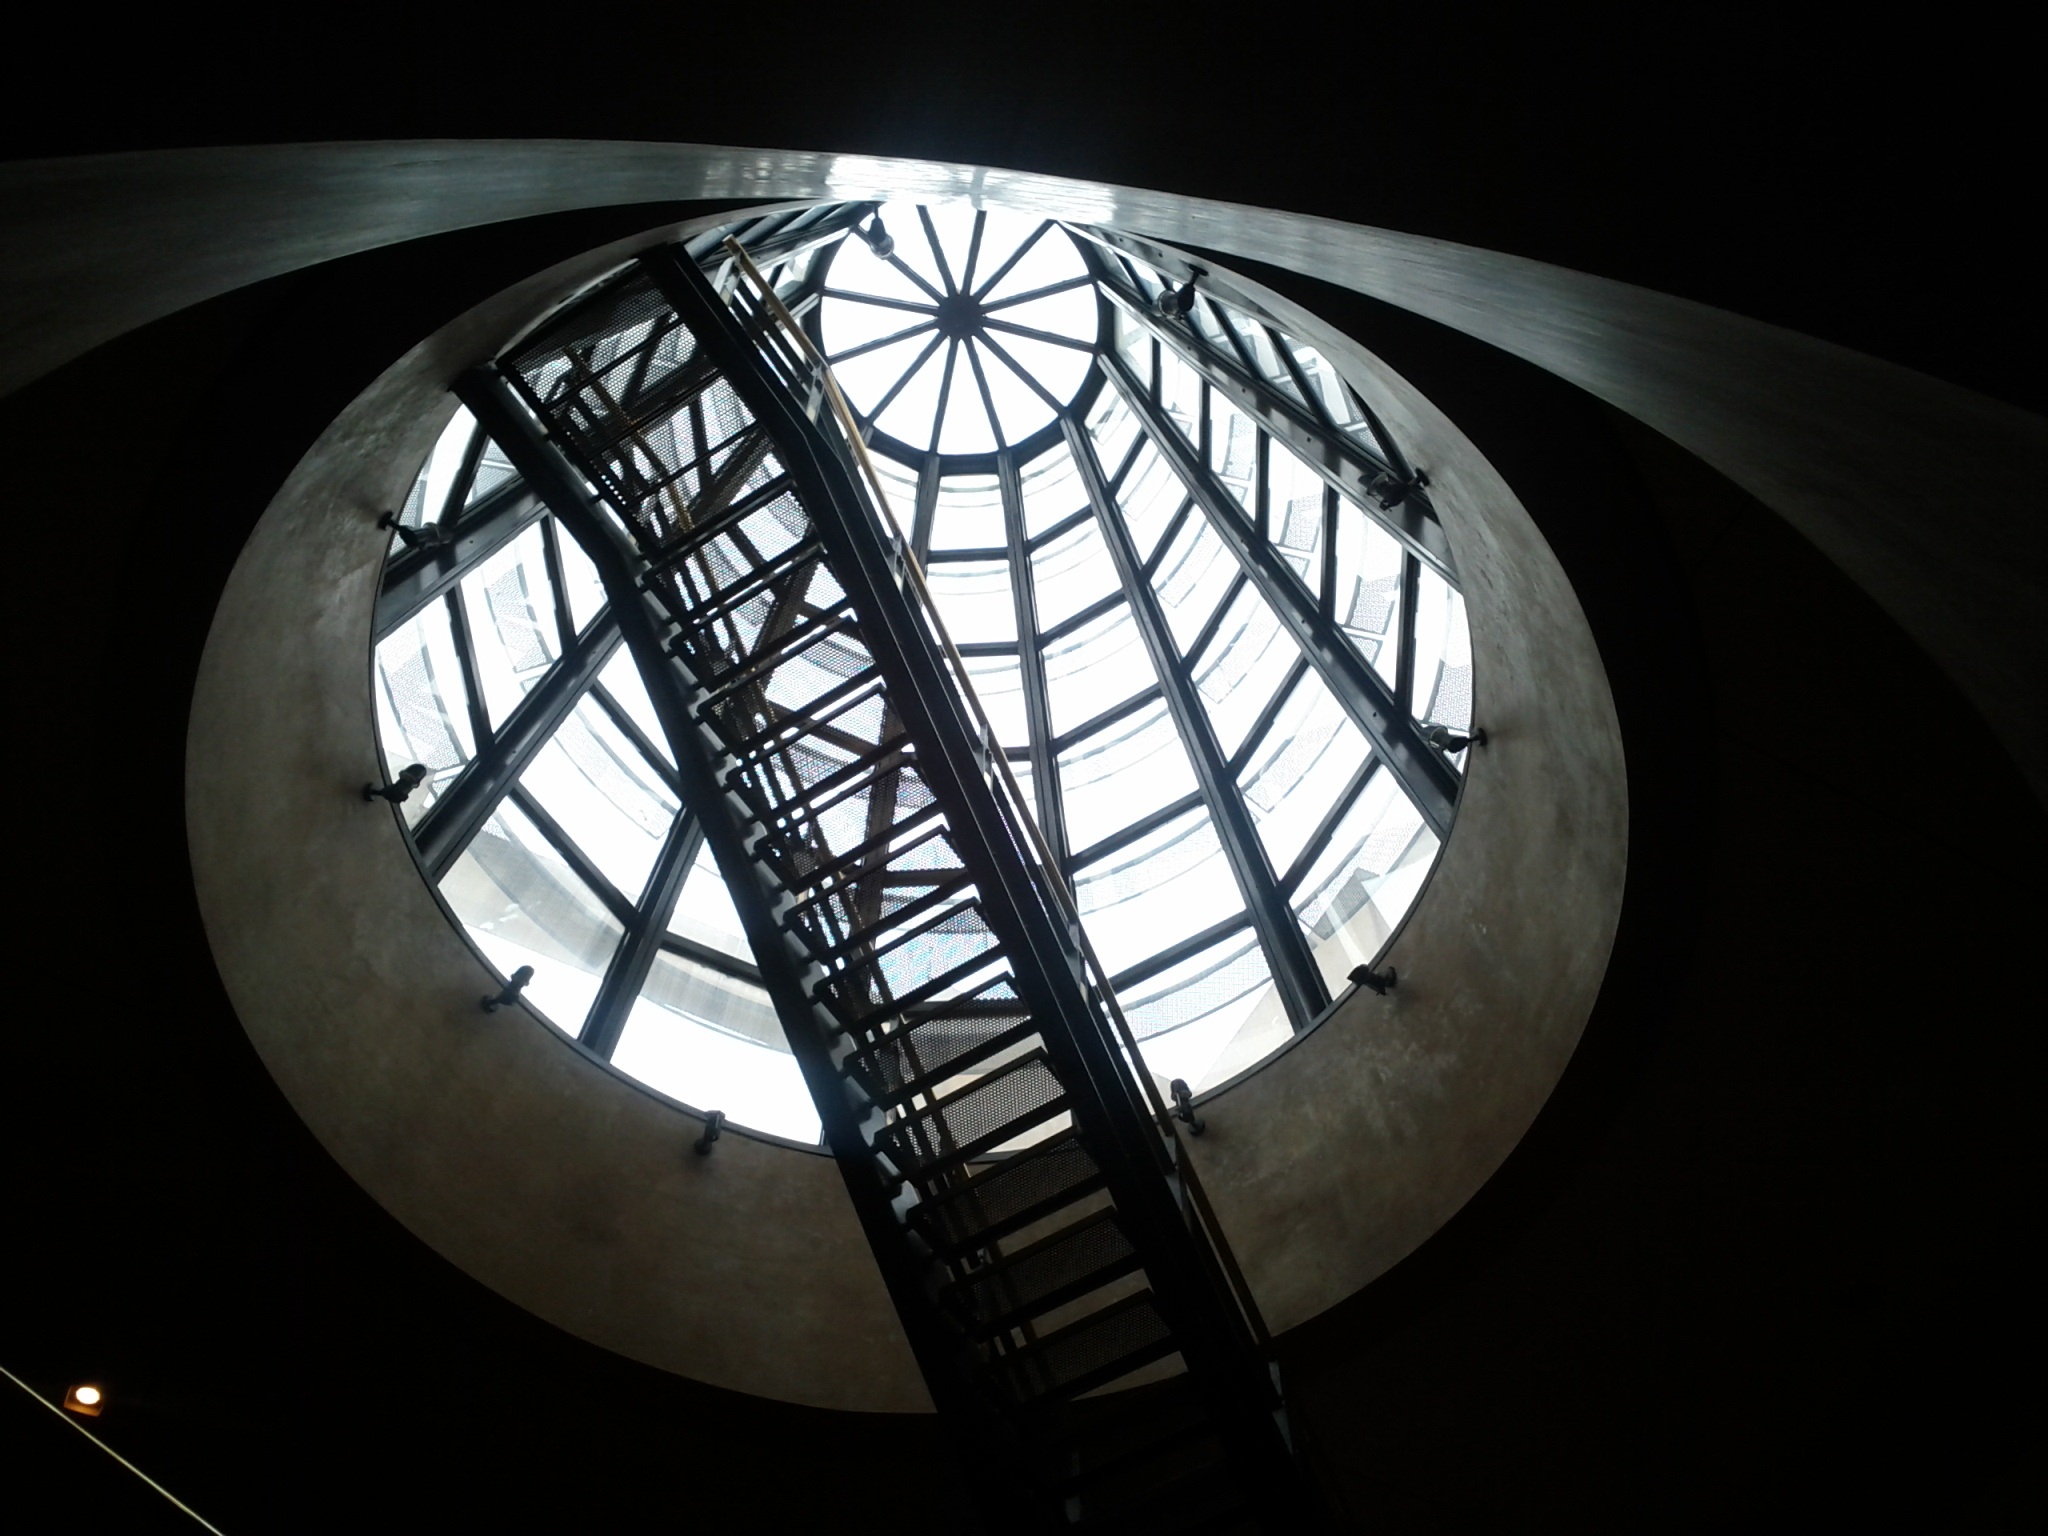
light, architecture, structure, spiral, window, glass, ceiling, reflection, darkness, lighting, circle, symmetry, dome, shape, daylighting